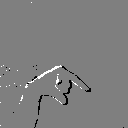
ASL letter: q